Elidio De Paoli

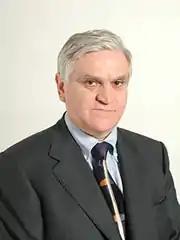

Elidio De Paoli (born 26 August 1948 in Rezzato) is an Italian politician.